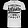
Label: T - shirt / top